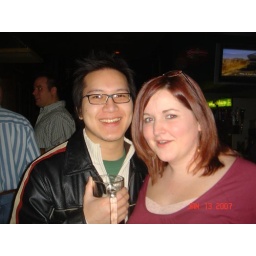
girl drinks boy under table